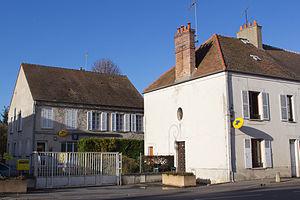
Perthes est une commune française située dans le département de Seine-et-Marne en région Île-de-France.